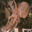
Label: dinosaur